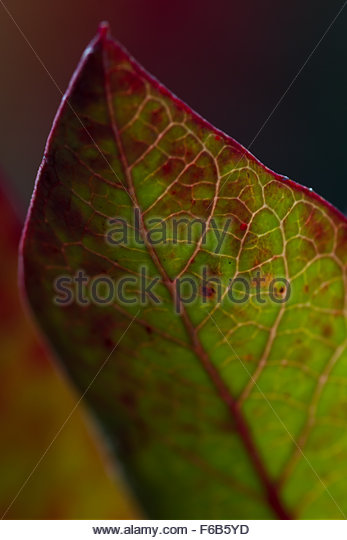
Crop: blueberry
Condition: healthy